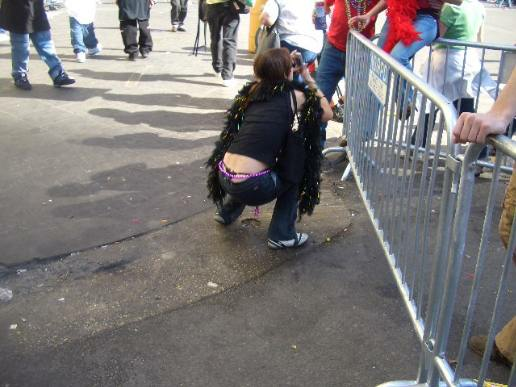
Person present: Yes